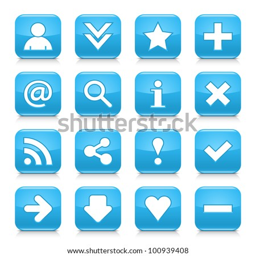
glossy blue button with basic sign .